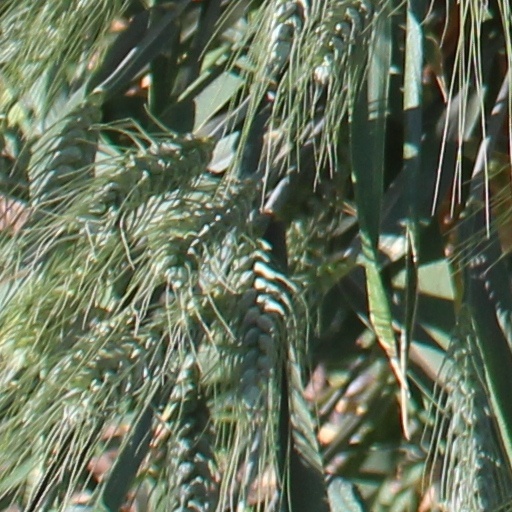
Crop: wheat